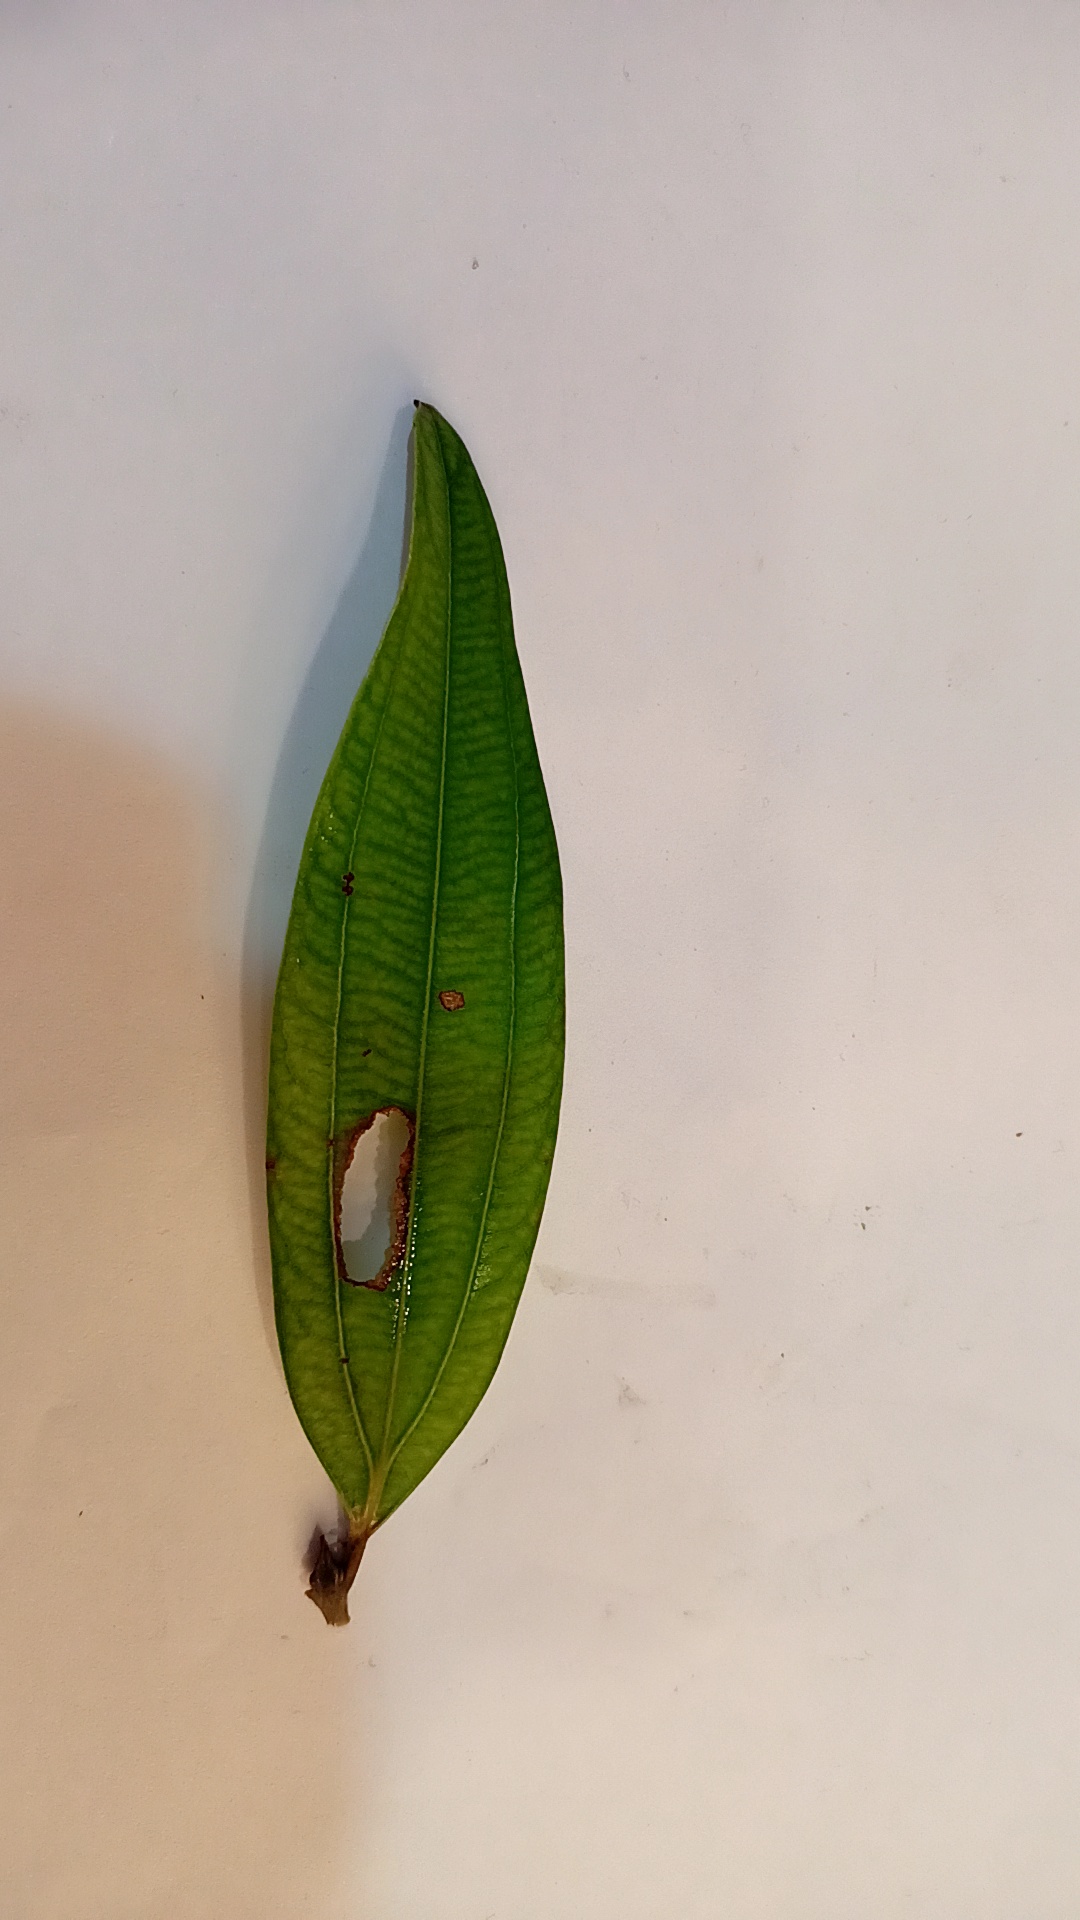
Label: Disease